Milwaukee-class monitor

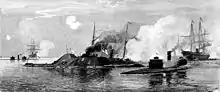
Drawing of the climax of the Battle of Mobile Bay when the ironclad CSS "Tennessee" surrendered. "Chickasaw" is in the right foreground and "Winnebago" in the left background

The Confederate ironclad "Tennessee" attacked Farragut's wooden ships without much effect after they had passed the Confederate forts, and she was engaged by "Winnebago" before she disengaged and briefly took shelter under Fort Morgan's guns. About a half-hour later, the ironclad attacked Farragut's ships again. The monitors were not initially engaged, but "Chickasaw" managed to assume a position by the "Tennessee"s stern and fired repeatedly at point-blank range. Her shots failed to penetrate the "Tennessee"s armor, but they did jam the armored shutter for the stern gun port and cut her exposed steering chains, rendering her unable to steer. When the crew attempted to unjam the shutter, one shell struck the edge of the shutter, creating fragments that killed the machinist attempting to knock out the shutter's retaining pin and broke Admiral Franklin Buchanan's leg. This damage, together with damage inflicted by the other Union ships, persuaded Commander James D. Johnston to surrender his ship. The two monitors remained in Mobile Bay and subsequently bombarded Fort Morgan and Fort Gaines until they surrendered less than three weeks later.